Murchison meteorite

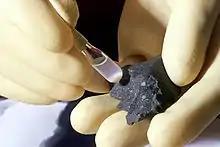
Fragment of the Murchison meteorite (at right) and isolated individual particles (shown in the test tube)

Murchison contains common amino acids such as glycine, alanine, and glutamic acid as well as unusual ones such as isovaline and pseudoleucine. A complex mixture of alkanes was isolated as well, similar to that found in the Miller–Urey experiment. Serine and threonine, usually considered to be earthly contaminants, were conspicuously absent in the samples. A specific family of amino acids called diamino acids was identified in the Murchison meteorite as well.